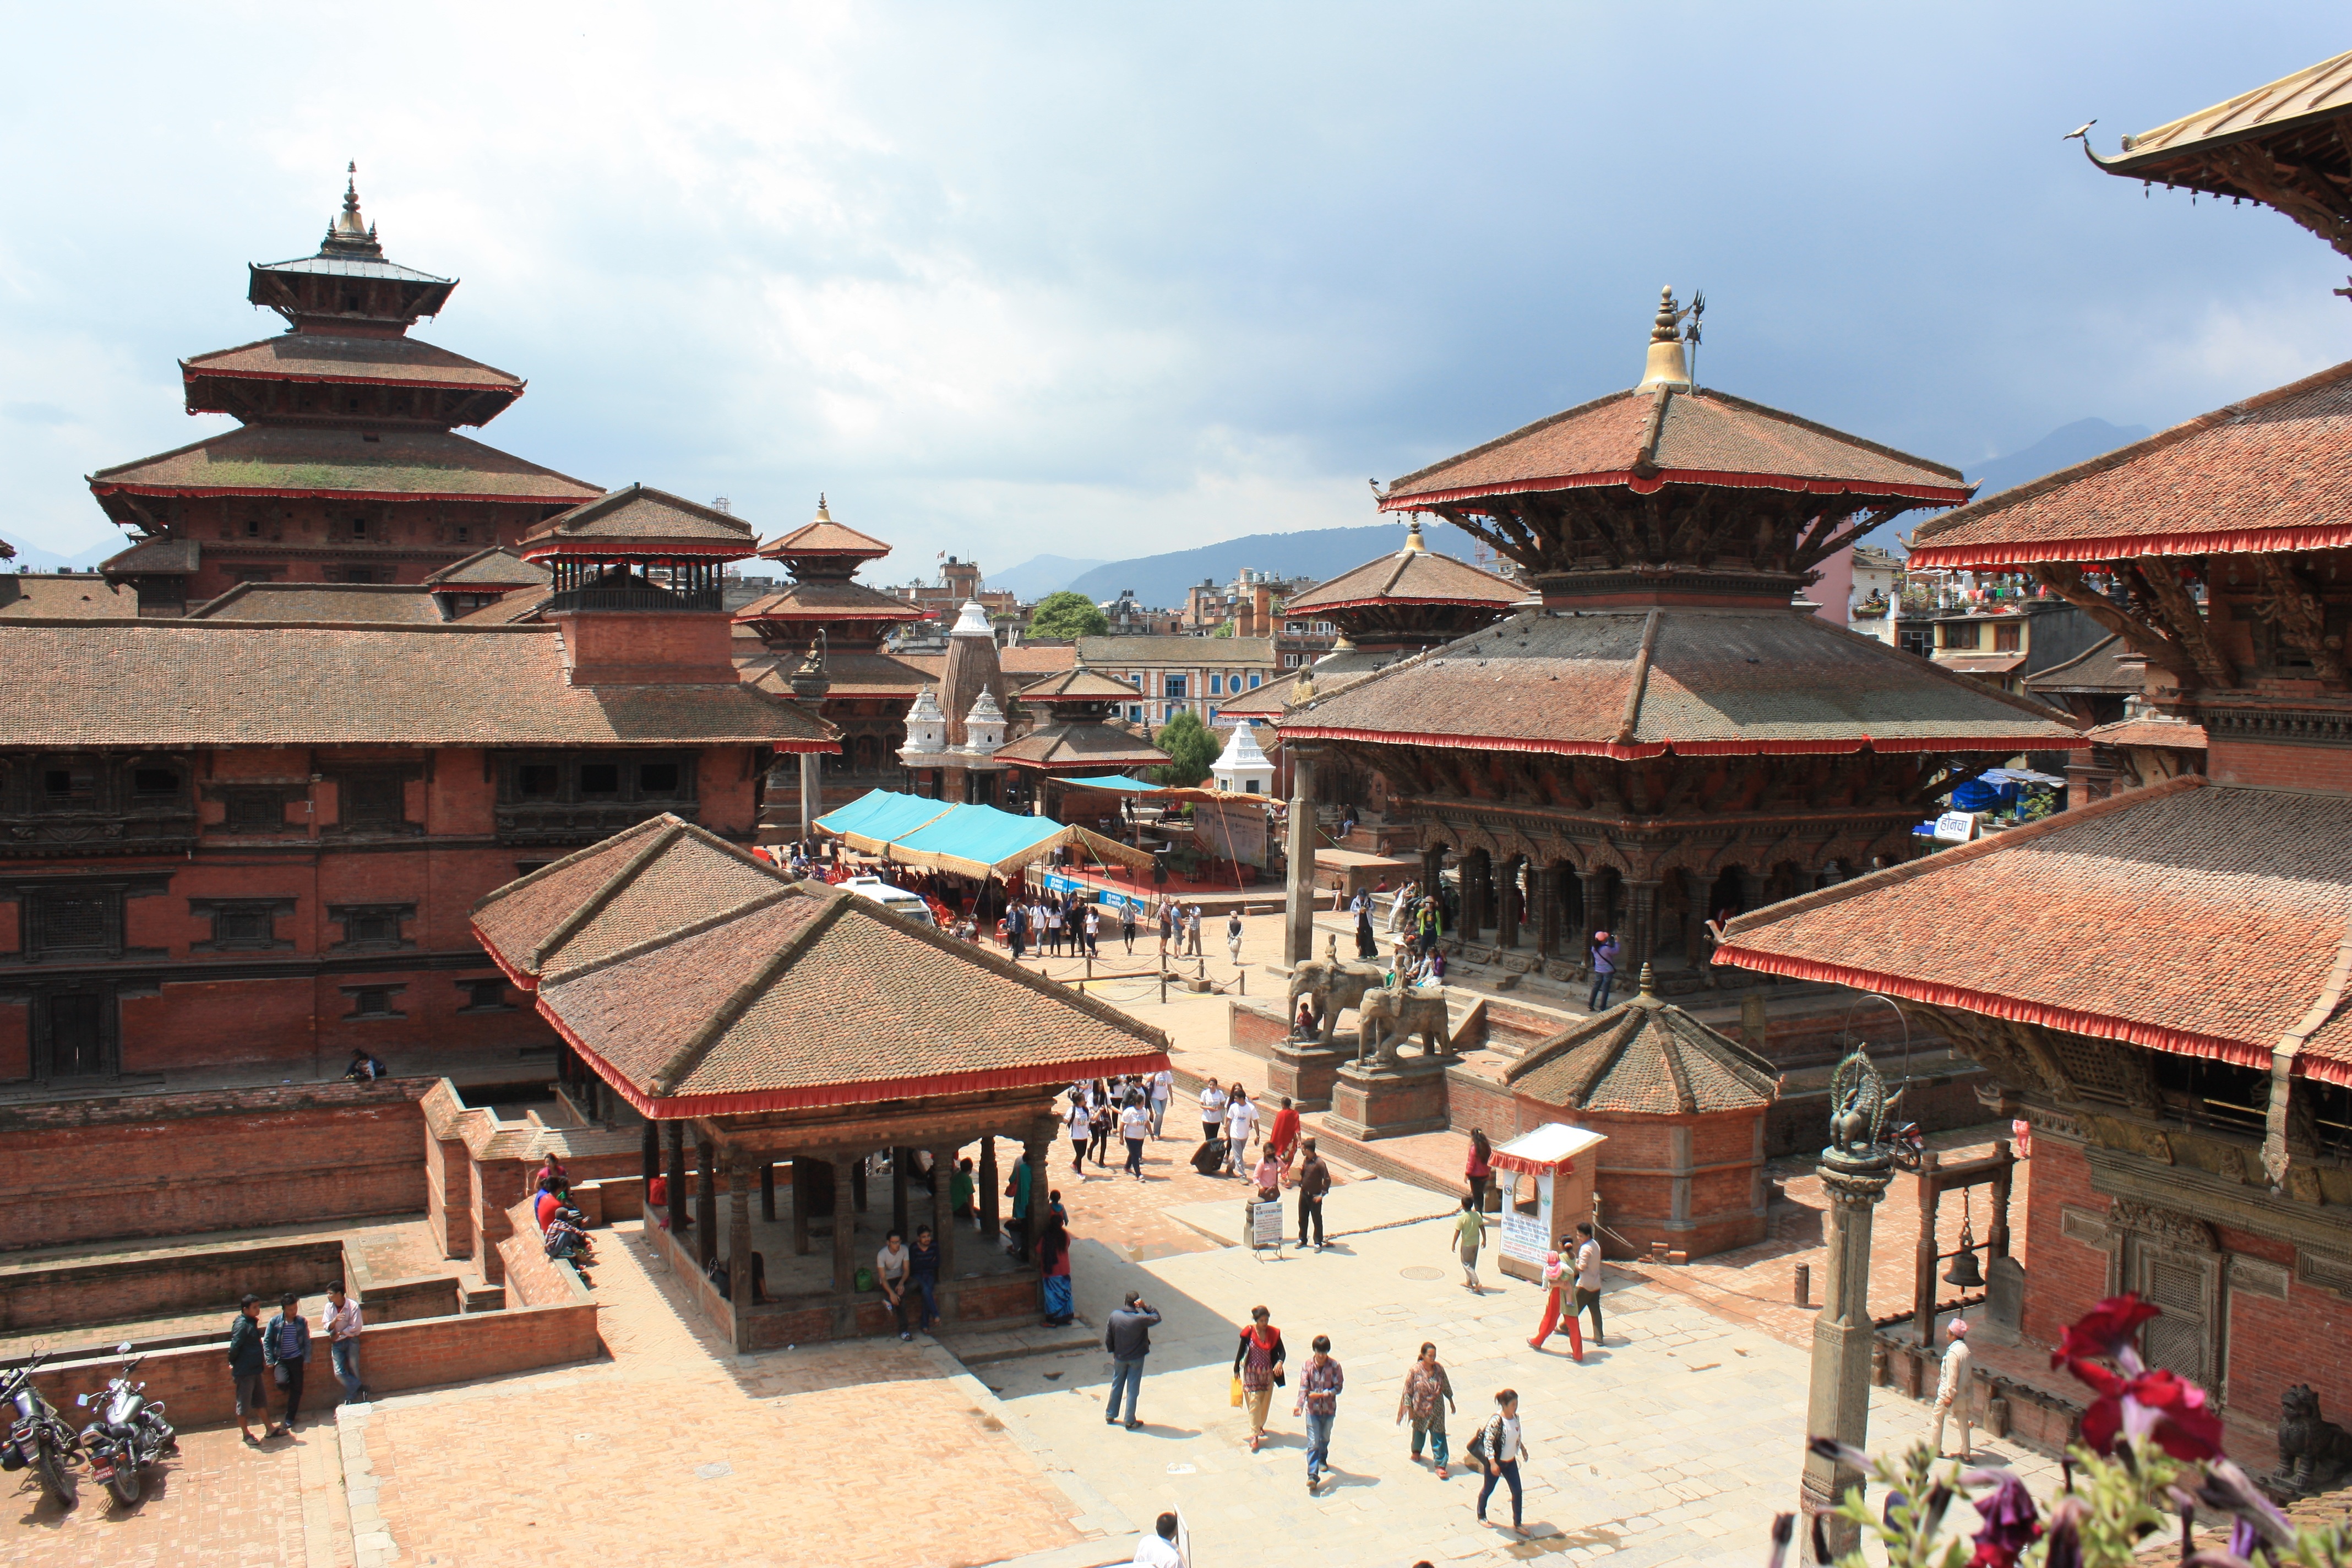
town, building, palace, vacation, travel, village, tourism, place of worship, nepal, world heritage, temple, resort, monastery, shrine, unesco, hinduism, kathmandu, hindu temple, shinto shrine, durbar square